Lancashire Aircraft Corporation

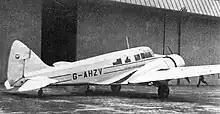
Airspeed Consul G-AHZV, one of LAC's first aircraft

In July 1945. two months after the end of WWII, LAC acquired its first aircraft, a De Havilland Rapide based it at Stanley Park, and started doing pleasure flights. The following year it also operated pleasure flights from Yeadon Aerodrome in Yorkshire. These were followed by charter flights, the first of these taking place on 10 February 1946 from Blackpool's other airport, Squires Gate. The fleet quickly grew, with two more Rapides added early that year and three new Airspeed Consuls joining during the summer and generally operating from Squires Gate. The last recorded flight from Stanley Park was made by LAC's original Rapide, G-AHGD, on 21 September.